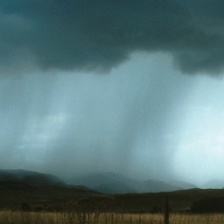
Cloud type: Nimbostratus